Champions Retreat Golf Club

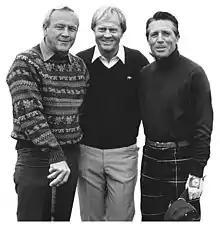
The Big Three of Golf - Arnold Palmer, Jack Nicklaus, and Gary Player (from left to right)

Legendary professional golfer Gary Player chose the 1999 Masters Champions Dinner as his setting to recruit two other greats – Jack Nicklaus and the late Arnold Palmer – to share in his dream of a 27-hole, private golf club located just outside of Augusta, Georgia. Nestled along the Savannah River, the three nine-hole courses inhabit a former untouched timber plot and are built around an Island, a Bluff, and a Creek.